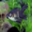
Label: aquarium_fish